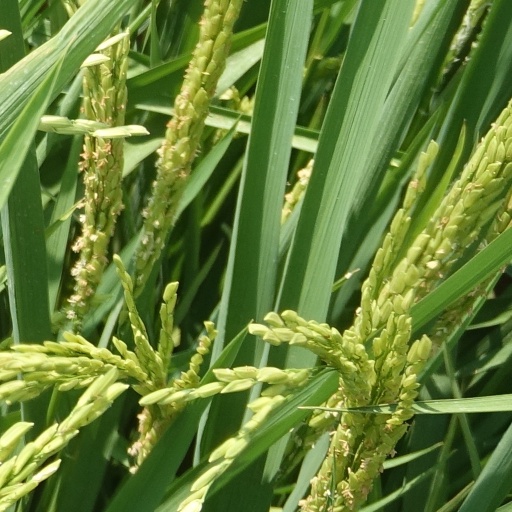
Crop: rice